Fascism in the United States

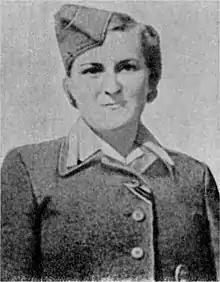
Hermine Braunsteiner, the first Nazi war criminal to be extradited from the United States, pictured during her time in the SS

Inspired by the Hitler Youth, the Bund created its youth division, where members "took German lessons, received instructions on how to salute the swastika, and learned to sing the 'Horst Wessel Lied' and other Nazi songs." The Bund continued to justify and glorify Hitler and his movements in Europe during the outbreak of World War II. After Germany invaded Poland in 1939, Bund leaders released a statement demanding that America stay neutral in the ensuing conflict and expressed sympathy for Germany's war effort. The Bund reasoned that this support for the German war effort was not disloyal to the United States, as German-Americans would "continue to fight for a Gentile America free of all atheistic Jewish Marxist elements."